Bixby letter

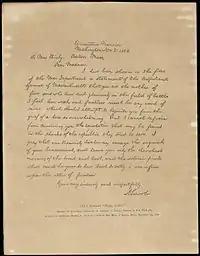
Huber's Museum sold these copies of Tobin's facsimile.

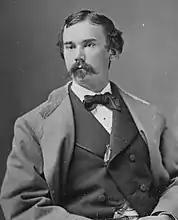
John Hay, Lincoln's private secretary

Christie's auction house receives many supposed original Bixby letters every year, including copies of a lithographic facsimile of the letter in widespread circulation. These first appeared in 1891, when New York City print dealer Michael F. Tobin applied for a copyright to sell souvenir copies of the letter with an engraving of Lincoln by John Chester Buttre for $2 each. Soon, Huber's Museum, a dime museum in Manhattan, began displaying a copy, "stained by coffee and exposure", of Tobin's facsimile as "the original Bixby letter" and selling their own copies for $1 each.